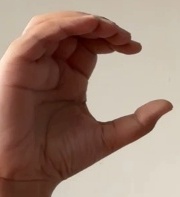
ASL sign: C